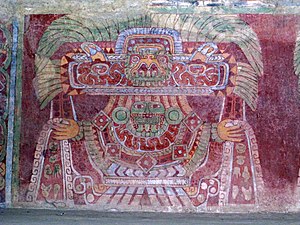
Teotihuacán / Religion
Den Store Gudinde fra Teotihuacán, vægmaleri fra Tetitla-bygningskomplekset.
Teotihuacán var en præ-columbiansk storbystat og er i dag en kommune i delstaten Mexico i Mexico.